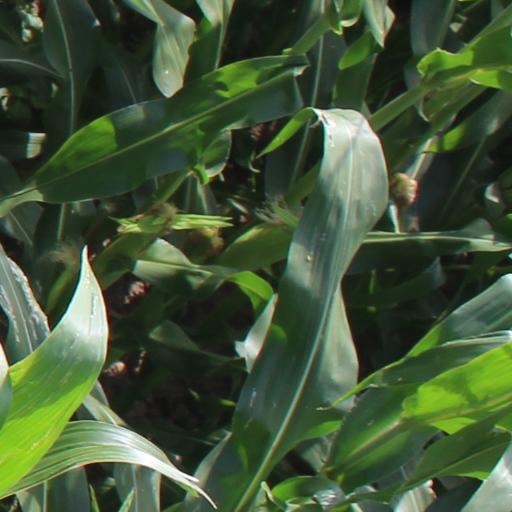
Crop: maize; corn